Missing middle housing

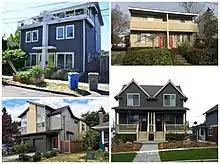
A collage of duplexes

This type of single detached house can achieve medium housing density while fostering a sense of community, municipal fiscal viability, and good residential amenity. This is achieved while maintaining privacy and access to sunlight by regulating the direction of windows, the use of very small setbacks, much higher maximum building coverage ratios, higher floor area ratios, and other considerations discussed in the previous paragraph. It is also worth noting that Japanese houses offer, on average, larger living spaces than that of many wealthy European countries which have not lost their medium-density housing. This approach to not require car parking provision or private yards/gardens in areas with high degrees of good connectivity is seen as desirable because: access to common outdoor green space is seen as sufficient for these needs or, at the very least, an acceptable tradeoff for the convenience of improved connectivity; the provision of sprawling lower-value land-uses like private car parking and residential garden spaces in such locations is viewed as a poor return on investment by developers eager to maximize living space and plot utilization; urban planners who are eager to avoid the imprudent use of limited public funds with respect to the large nominal and operational costs of public transportation, water, power, roads, etc. which usually increase over distances, while access costs for users do not; and urban planners seeking to avoid wasteful and shortsighted opportunity costs.